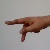
The image shows a hand gesture representing the letter 'P' in Indian Sign Language.